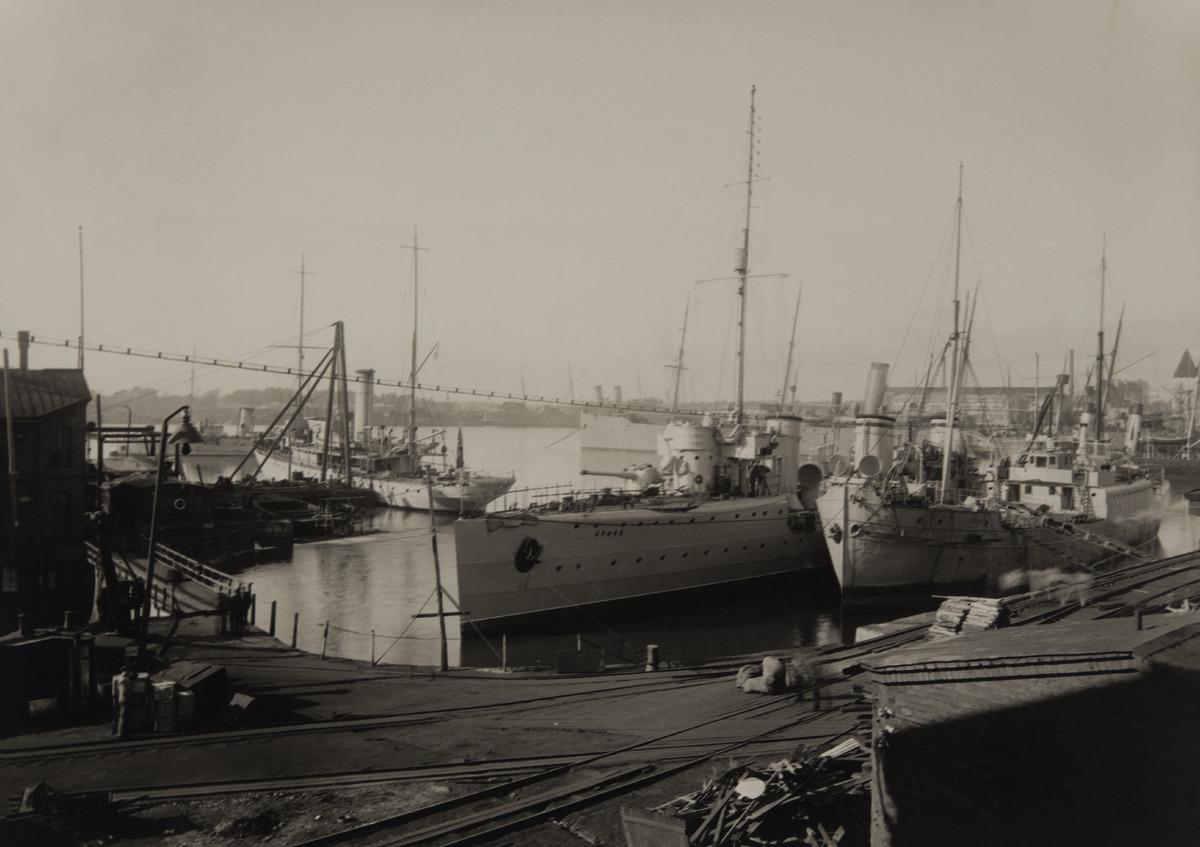
Laivoja Hietalahden telakalla
sisällön kuvaus: Laivoja Hietalahden telakalla. mustavalkoinen
Ajankohta: kuvausaika 1900 jälk.
Paikka: Suomi, Uusimaa, Helsinki, Jätkäsaari Helsinki
Aiheet: satamat, telakat, laivat, tykit, laivatykit, raiteet